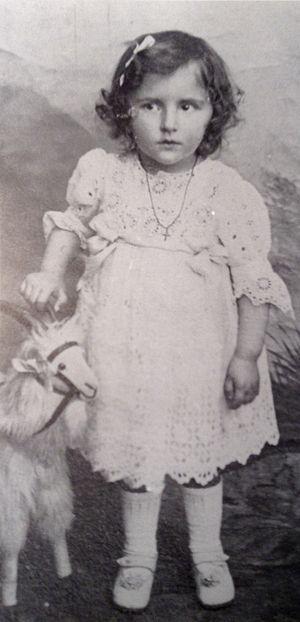
La résistante Laure Gatet à l'âge de deux ans (1915).
Le lycée Laure-Gatet est un lycée général et technologique français situé à Périgueux, dans le département de la Dordogne.
Laure Gatet, née Laure Constance Pierrette Gatet le 19 juillet 1913 à Boussac-Bourg et morte le 25 février 1943 à Auschwitz, est une pharmacienne, biochimiste et résistante française.
Le convoi du 24 janvier 1943, dit « convoi des 31 000 », est un convoi de répression et de déportation parti de France en direction d'Auschwitz dans le cadre du décret Nuit et brouillard. Il est issu d'un convoi qui est d'abord mixte à son départ de Compiègne : 230 femmes et 1 446 hommes sont répartis dans différents wagons à bestiaux, puis le train est séparé en deux à Halle-sur-Saale, les wagons contenant les hommes étant alors dirigés vers le camp d'Oranienbourg-Sachsenhausen tandis que ceux des femmes sont envoyés vers Auschwitz.